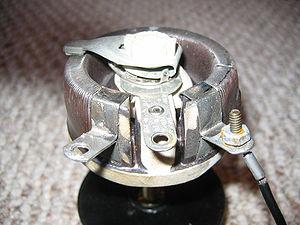
Un rhéostat est une résistance électrique réglable qui, intercalée en série dans un circuit, permet d'en modifier l'intensité du courant. Il est généralement constitué d'une résistance variable dimensionnée de manière à supporter l'intensité maximale du courant devant la traverser.
Un potentiomètre est un type de résistance variable à trois bornes, dont une est reliée à un curseur se déplaçant sur une piste résistante terminée par les deux autres bornes. Ce système permet de recueillir, entre la borne reliée au curseur et une des deux autres bornes, une tension qui dépend de la position du curseur et de la tension à laquelle est soumise la résistance.